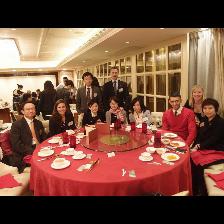
Label: Human